Marie-Jean Hérault de Séchelles

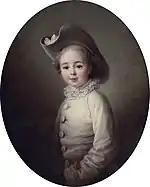
Marie-Jean Hérault de Séchelles at age 4 (François-Hubert Drouais)

Marie-Jean Hérault de Séchelles was born in Paris into a noble and well-known family. His grandfather was René Hérault, who had served as Lieutenant General of Police of Paris between 1725 and 1739. His great-grandfather was Jean Moreau de Séchelles (1690–1760), who had served as Controller-General of Finances between 1754 and 1756 and had given his name to the Seychelles archipelago. Jean Moreau de Séchelles's daughter, Hélène Moreau de Séchelles (1715–1798), was the second wife of René Hérault.